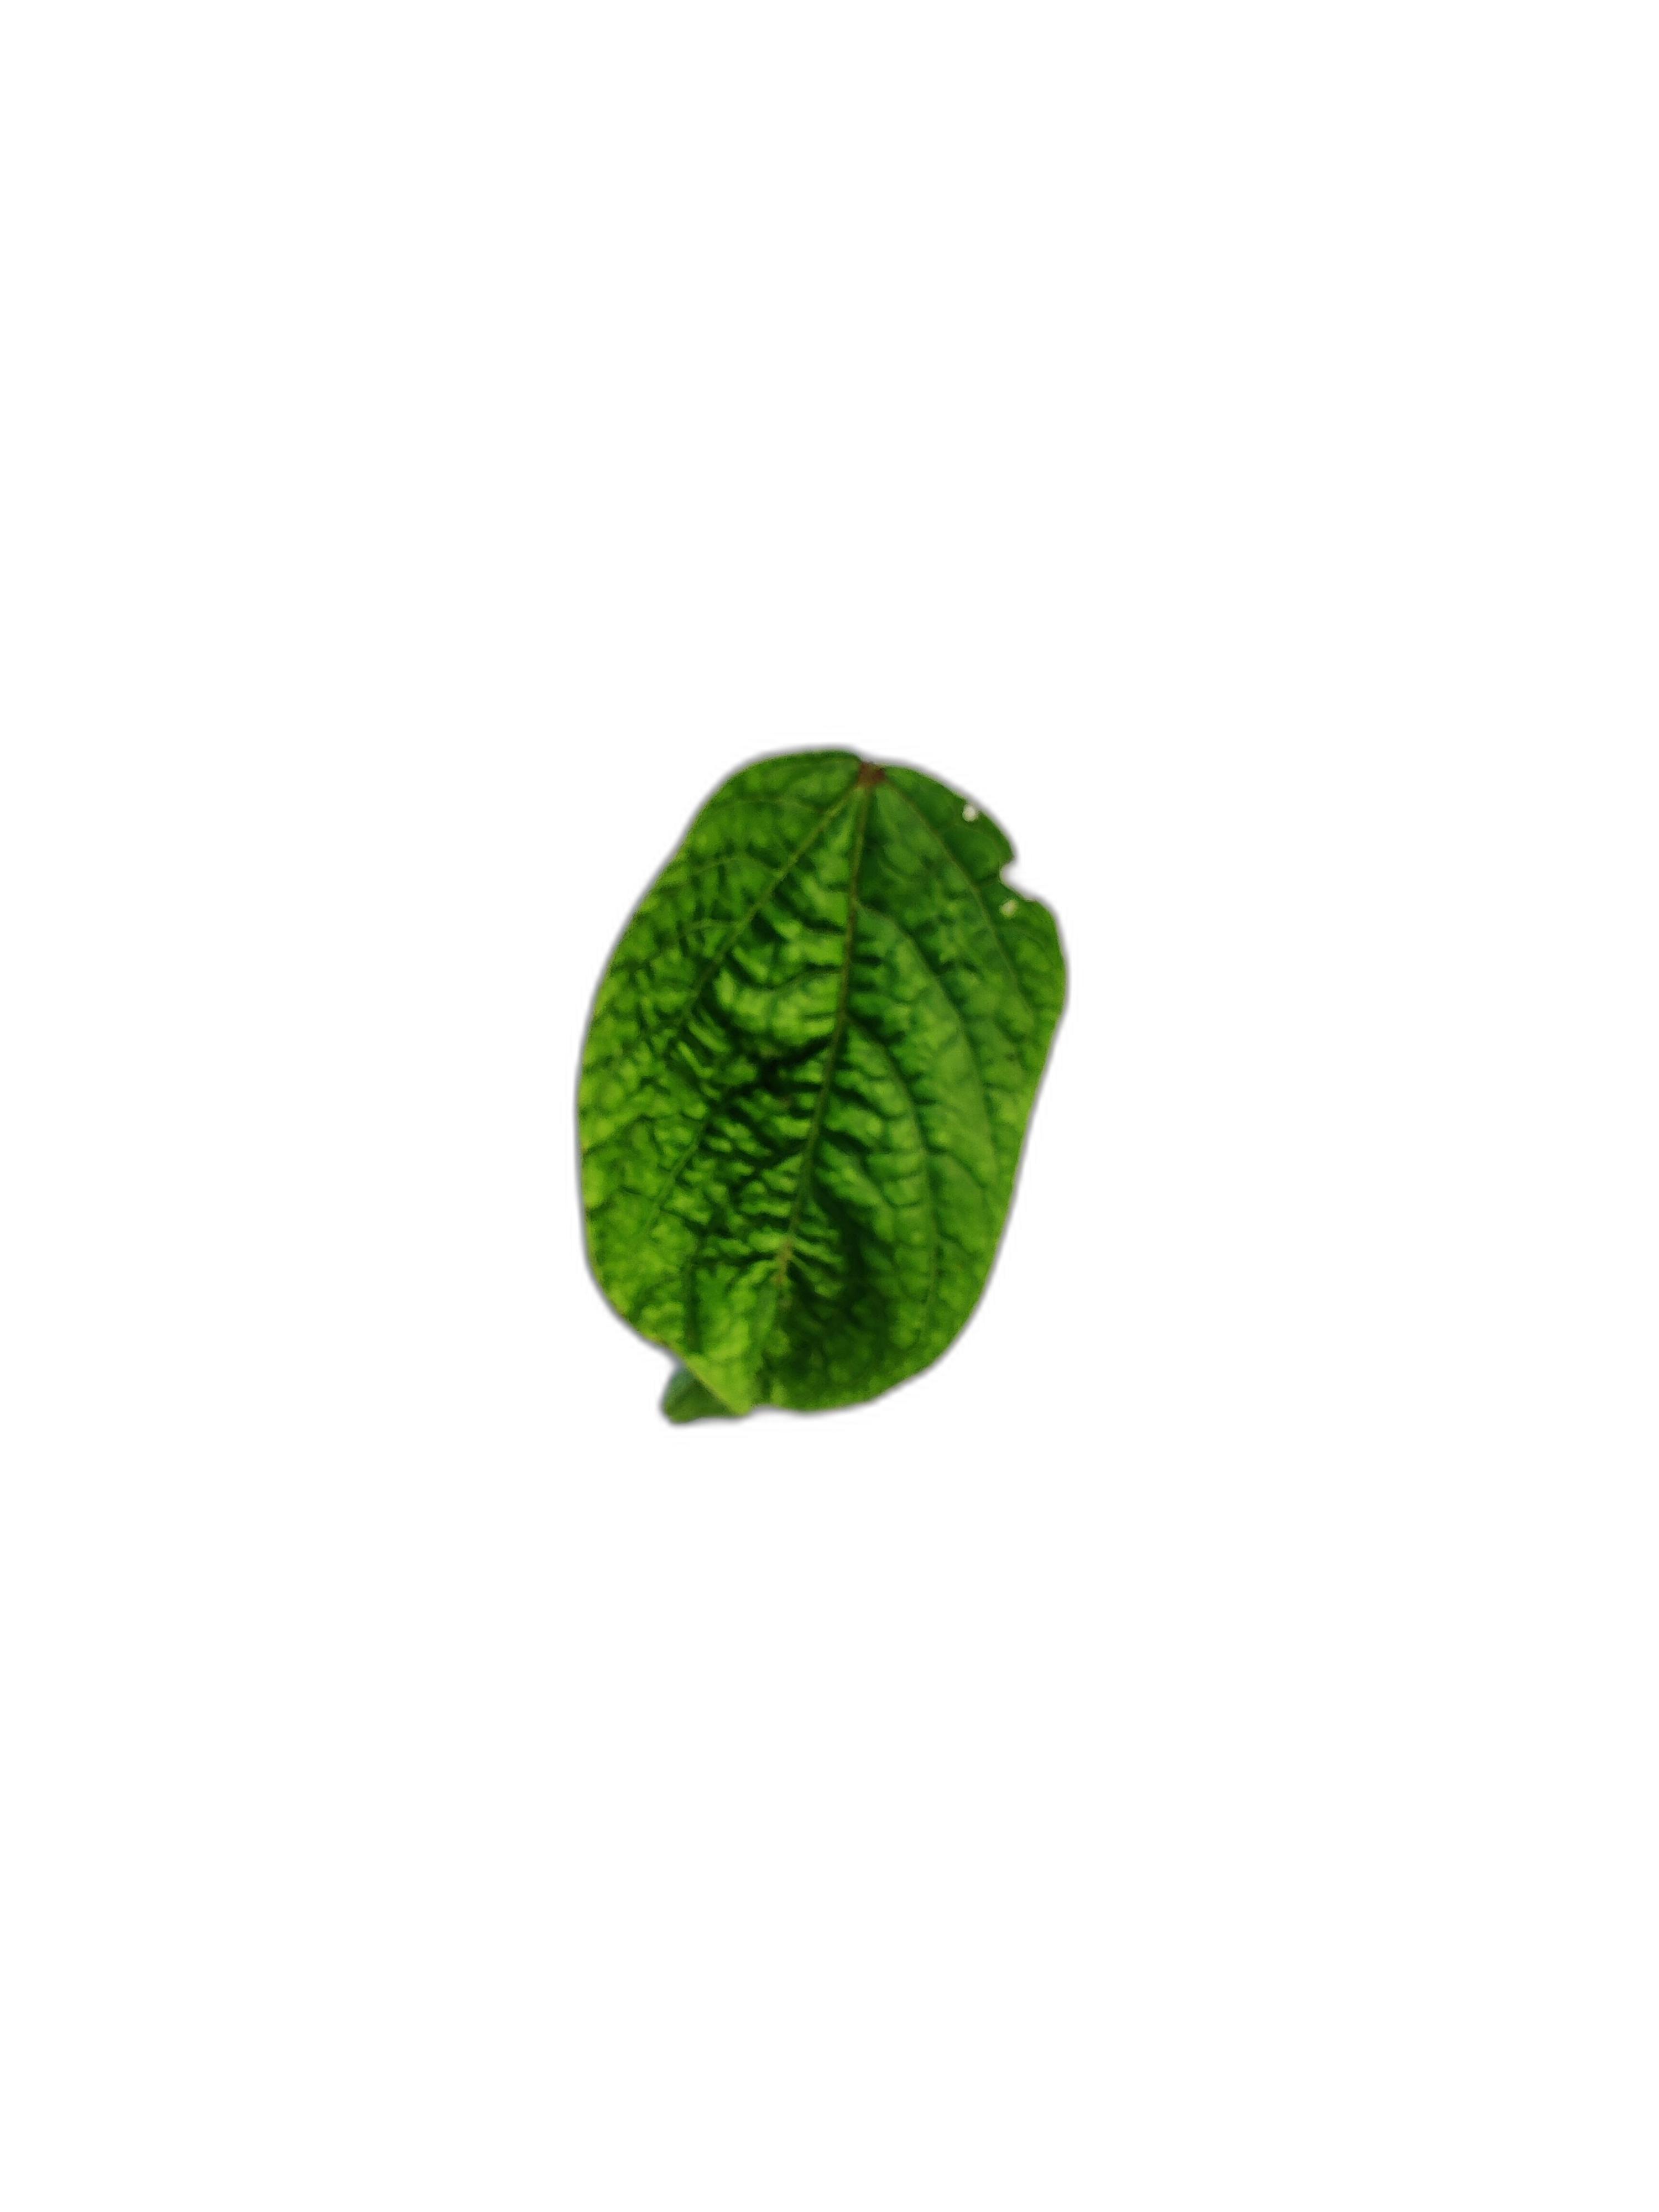
Label: Leaf Crinkle